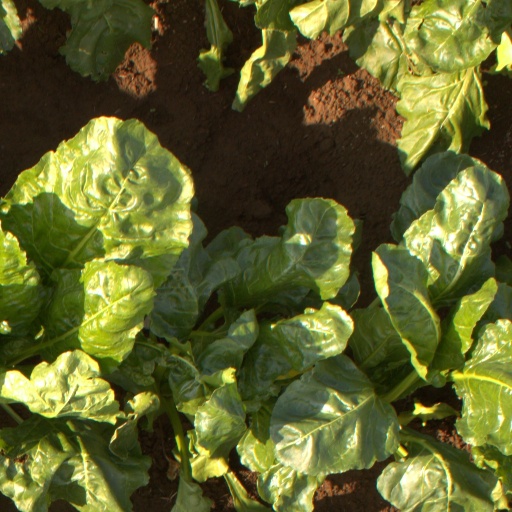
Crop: sugar beet